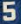
Number: 5